Imleria badia

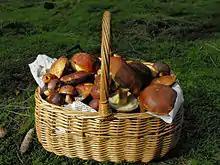
The mushrooms often appear in huge numbers, allowing for large collections.

Although the bay bolete is predominantly a mycorrhizal species, it does have some saprophytic tendencies and may be able to use this lifestyle in certain circumstances. The ectomycorrhizae formed between "I. badia" and spruce ("Picea abies") have active hyphal sheaths and a higher potential to store nitrogen, phosphorus, potassium, magnesium, iron, and zinc than other mycorrhizal types, indicating the fungus is well adapted to acidic stands and its mycorrhizae are very efficient in uptake and storage of macronutrients. Mycorrhizae with Monterey pine ("Pinus radiata") have also been described.